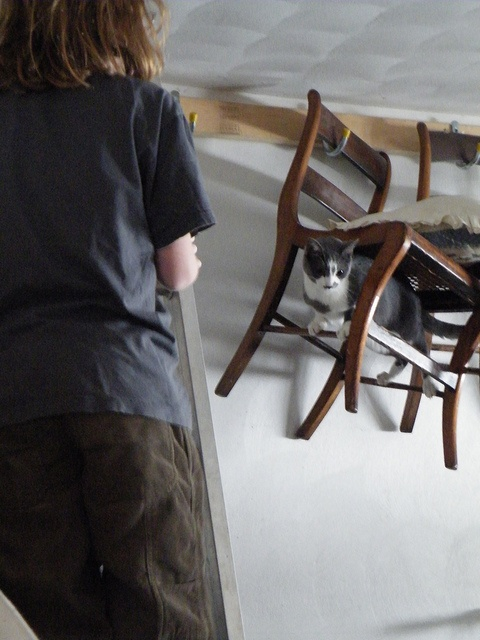
A cat sits on the rungs of a chair that's hung up.
A young lady is observing a cat under a chair.
A woman looking at a cat resting on a chair hanging from a wall.
A cat that is sitting below a chair that is hanging from a wall.
A woman looking at a cat sitting in the bottom of a chair.